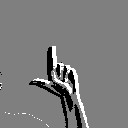
ASL letter: l